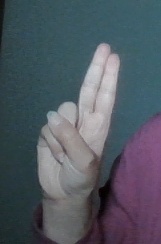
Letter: taa